Pfannenstiel (Zürich)

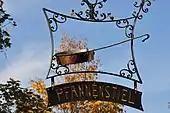
Pfannenstiel inn sign

On the origin of the name "Pfannenstiel" remembers the plate (Inn sign) of the "Vorderer Pfannenstiel" restaurant: A pan containing pitch used to send smoke signals. In the 17th century or much earlier, the government of the city of Zürich established a system of "" to warn, in cases of emergency as threat of war, the neighboring "Hochwachten" on the Albis, near Forch, on Zürichberg, Käferberg, Bachtel, Uetliberg, and so on, by fire and smoke. The Pfannenstiel Hochwacht was located on the summit called "Okenshöhe" as from there numerous other Hochwachten were in direct sight. For the same reason, in 19th century "Okenhöhe" was uses for a triangulation point as other triangulation points can be measured. These measurements form the backbone of the national geographical survey. Nevertheless, the pan with the fire as sign of "bad luck" it's not the real origin of the term "Pfannenstiel": It was first mentioned in documents of the year 1333, and it is assumed that the term points to a meadow and farmland nearby forming a panhandle.